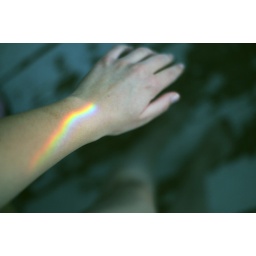
Sometimes there's a certain light that hits my mirror in a certain way that creates little rainbows on my bed &amp;lt;3